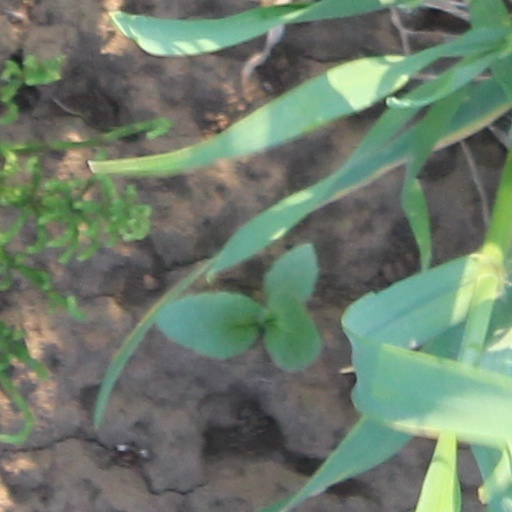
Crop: wheat